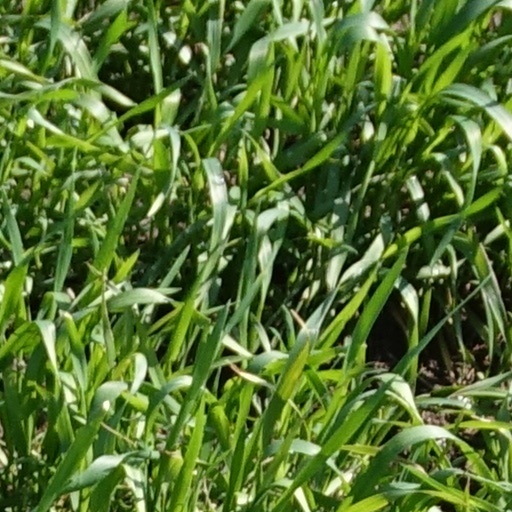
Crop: wheat